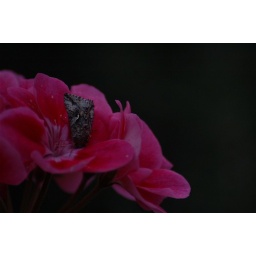
A moth landed on a pink flower in my front yard.